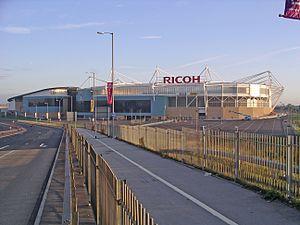
La Ricoh Arena est un stade situé dans le quartier de Rowleys Green à Coventry en Angleterre. Le complexe comprend un stade de rugby de 32 609 places, un palais des expositions de 6 000 mètres carrés, un hôtel, un club de loisirs et un casino. Tout près, se trouve le Arena Park Shopping Centre, l'un des plus grands hypermarchés Tesco Extra du Royaume-Uni.